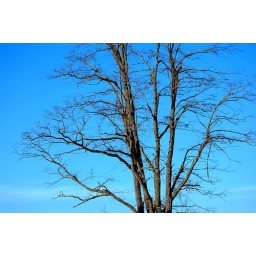
I love taking pics of trees against a really blue sky